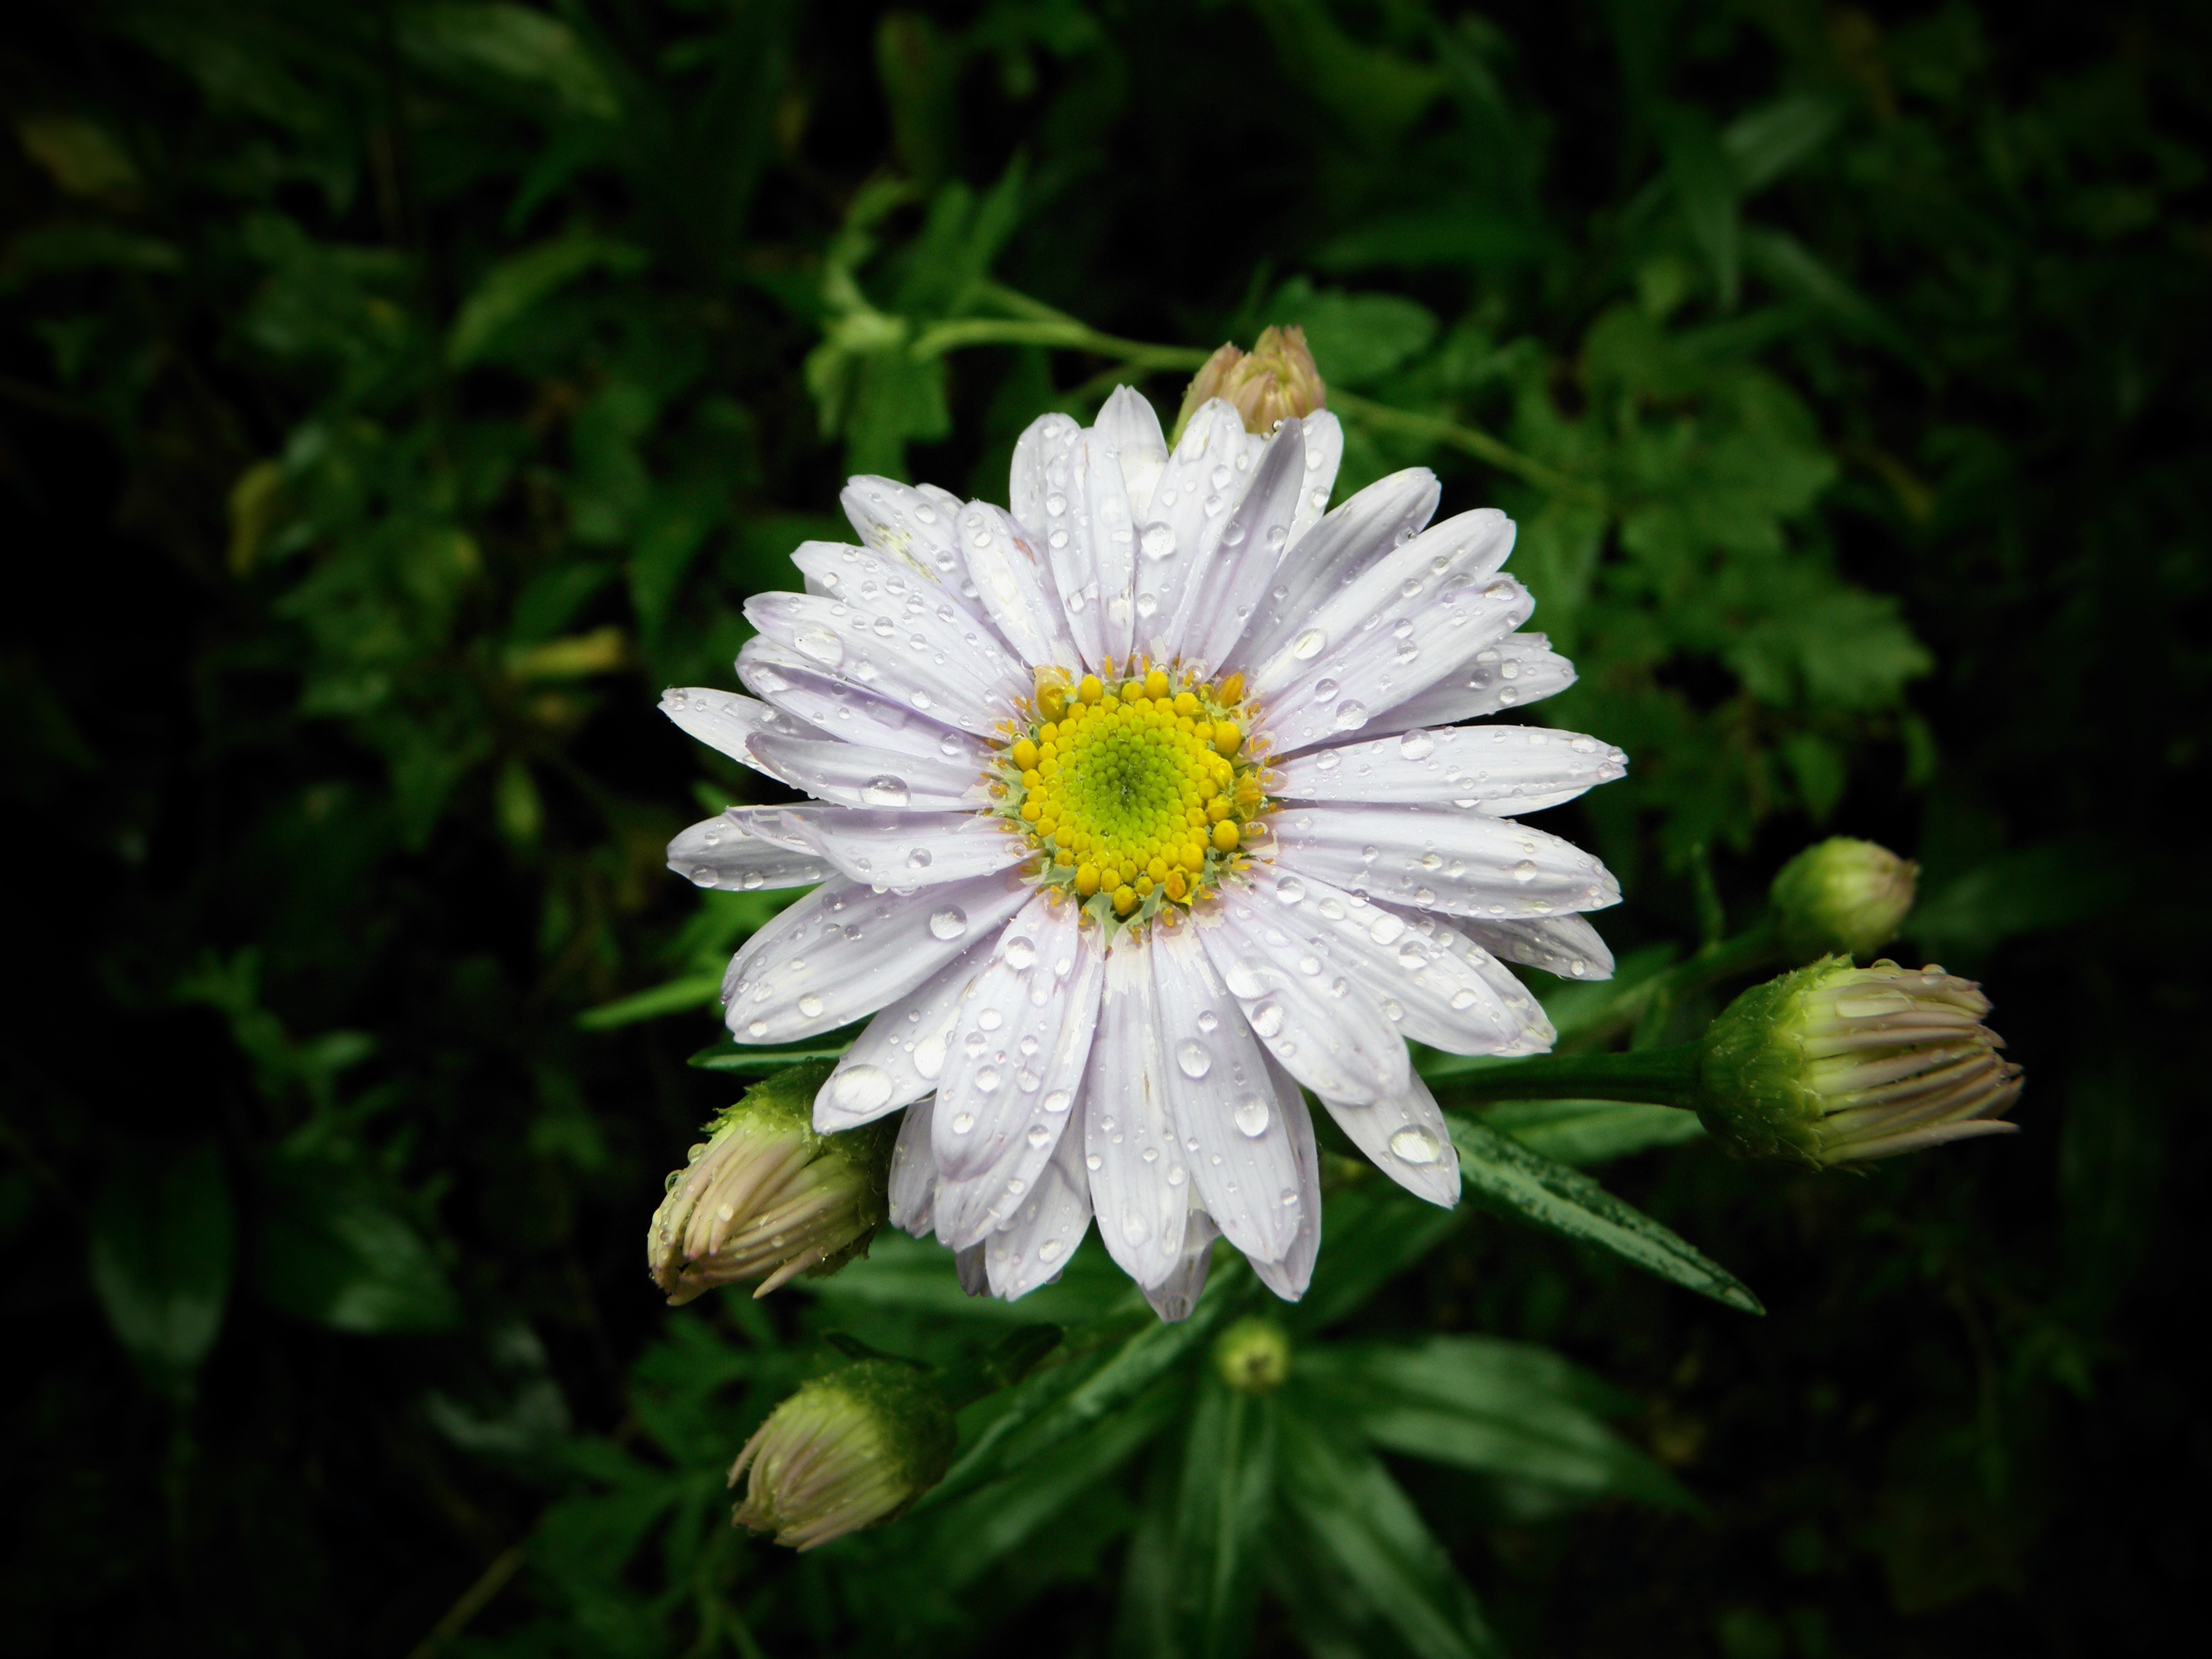
nature, dew, plant, meadow, flower, petal, daisy, botany, yellow, flora, wildflower, flowers, asteraceae, macro photography, behold, flowering plant, daisy family, oxeye daisy, plant stem, land plant, chamaemelum nobile, marguerite daisy, chrysanths, pine mushrooms